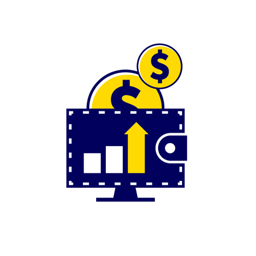
money falling down in wallet .